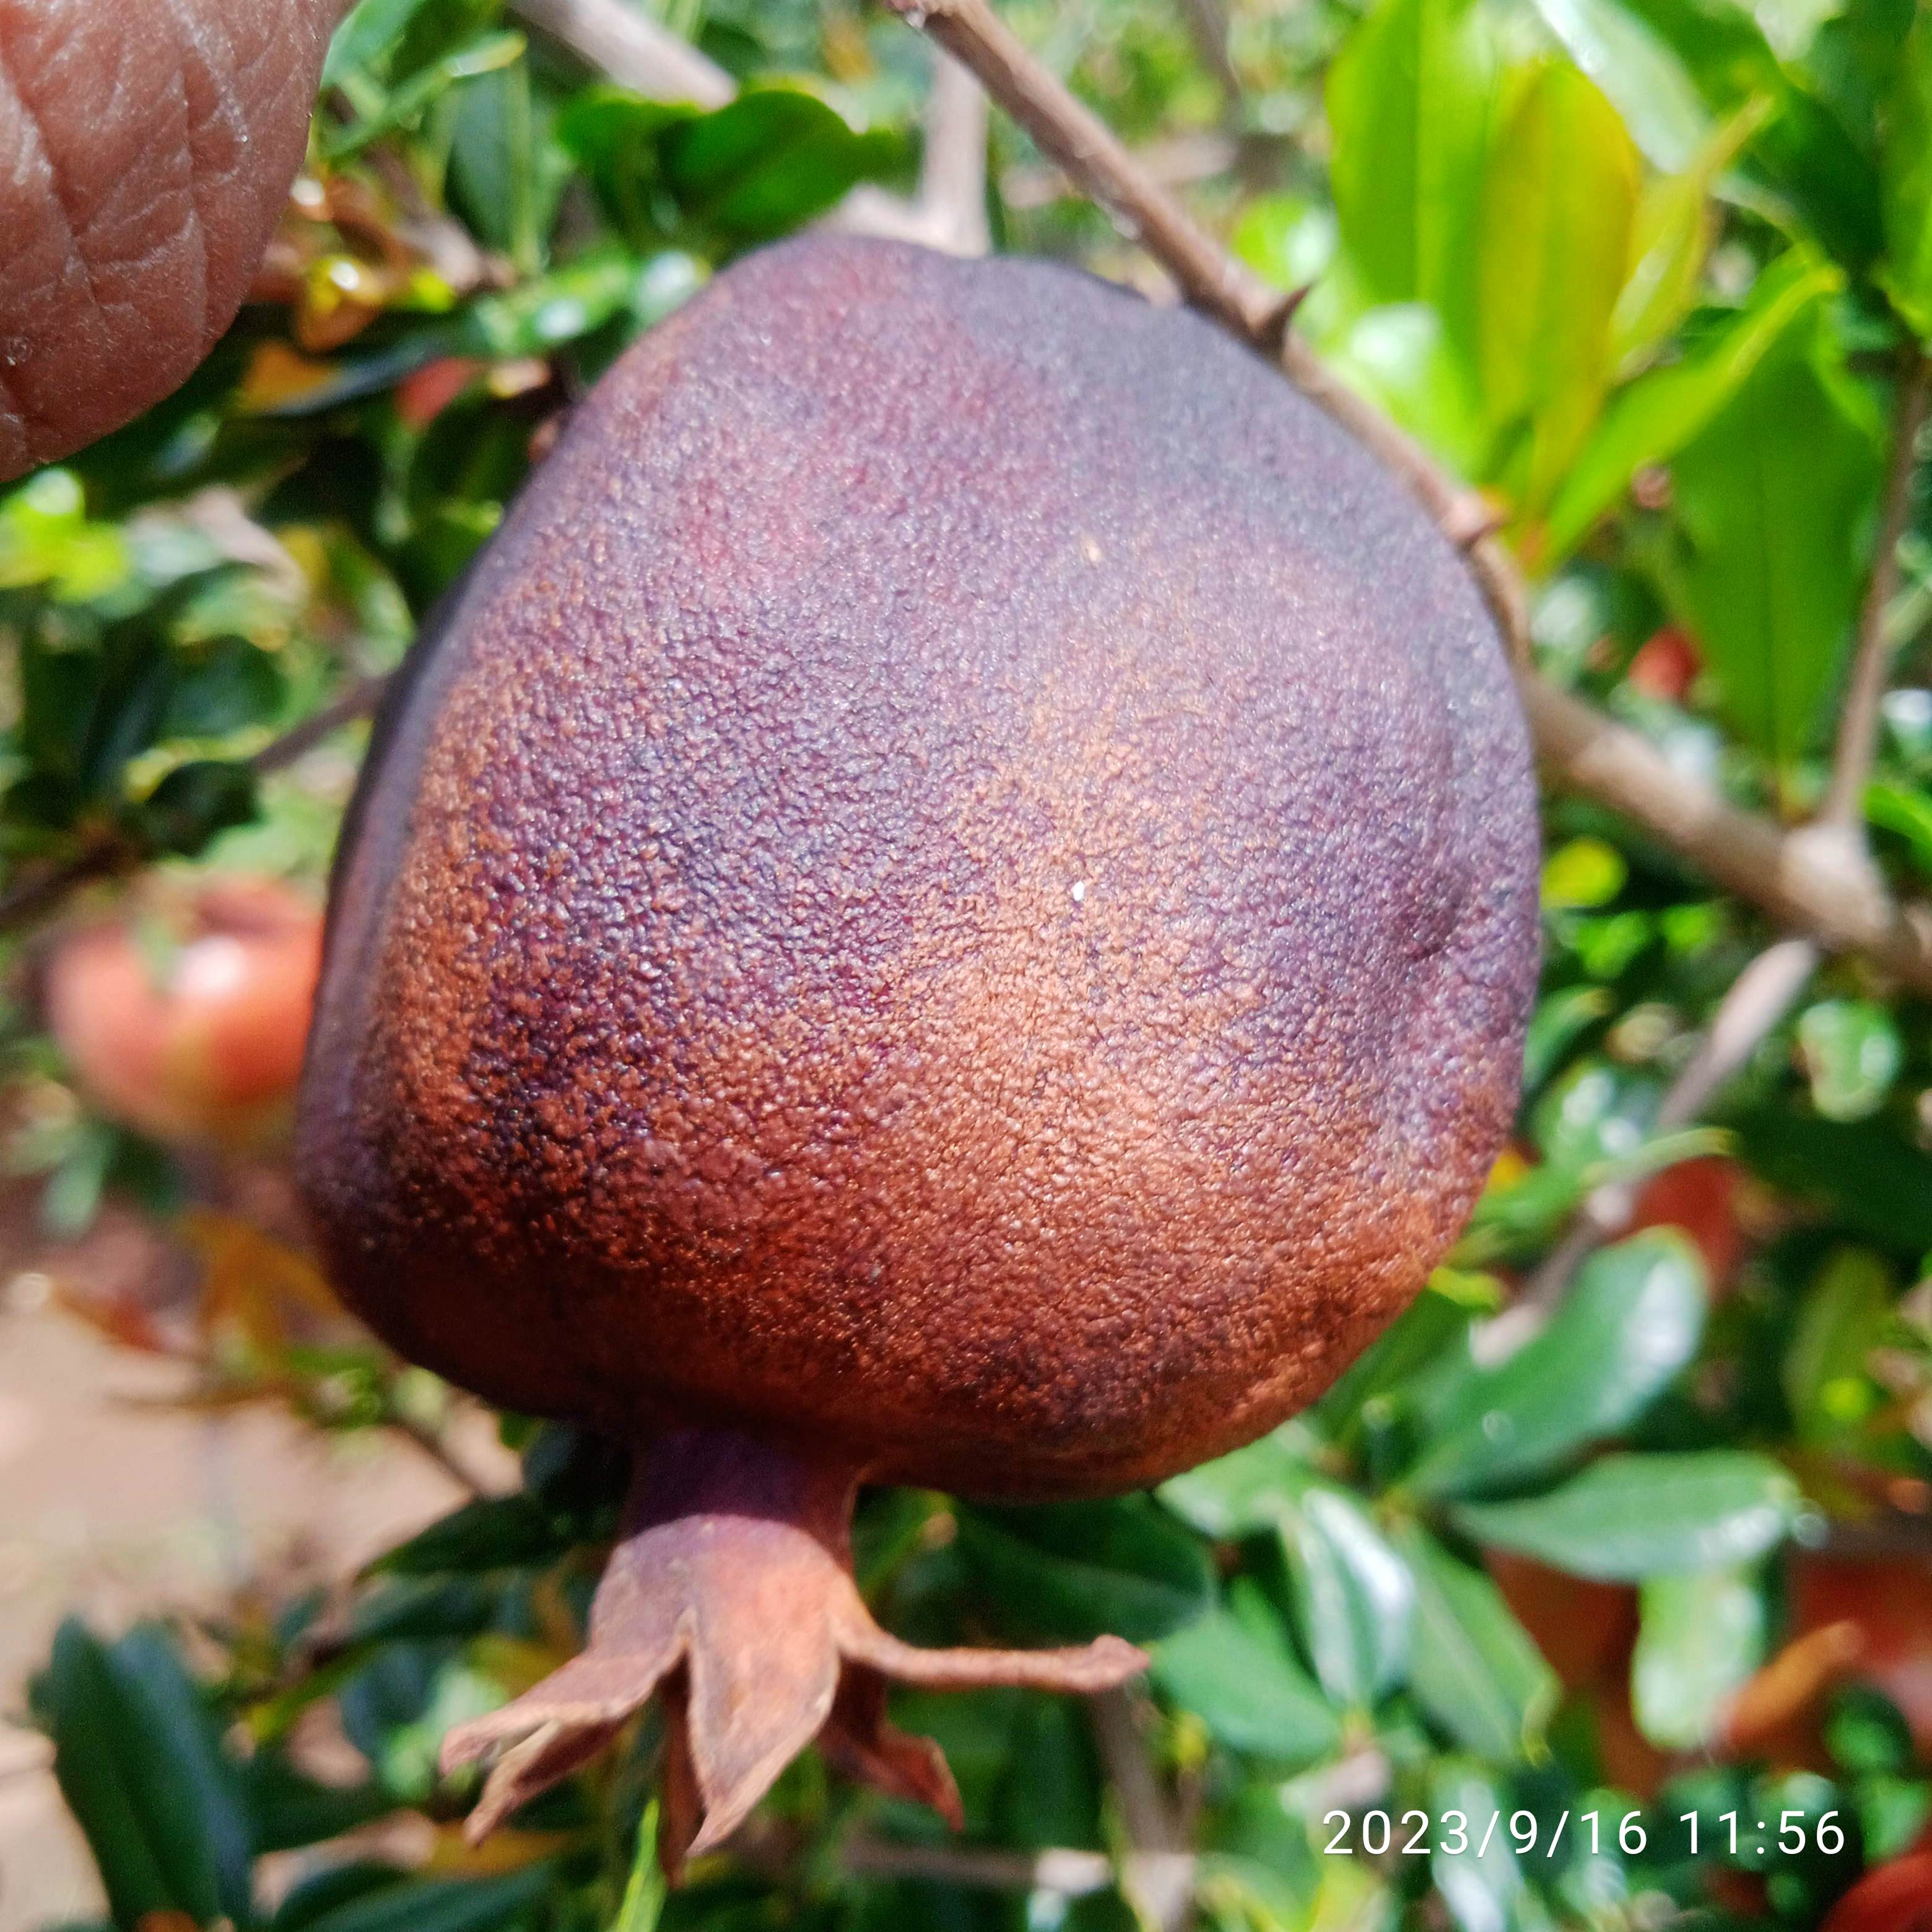
Label: Alternaria